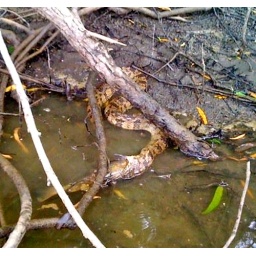
This picture was taken by a friend on the Mississippi river in southeast Missouri.It maybe a diamondback water snake.